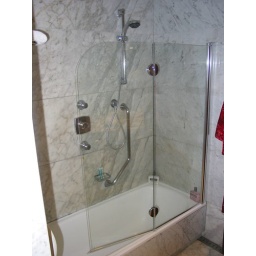
The bathroom was tiled in marble everywhere and was quite stylish although the glass surround didn't work that well.